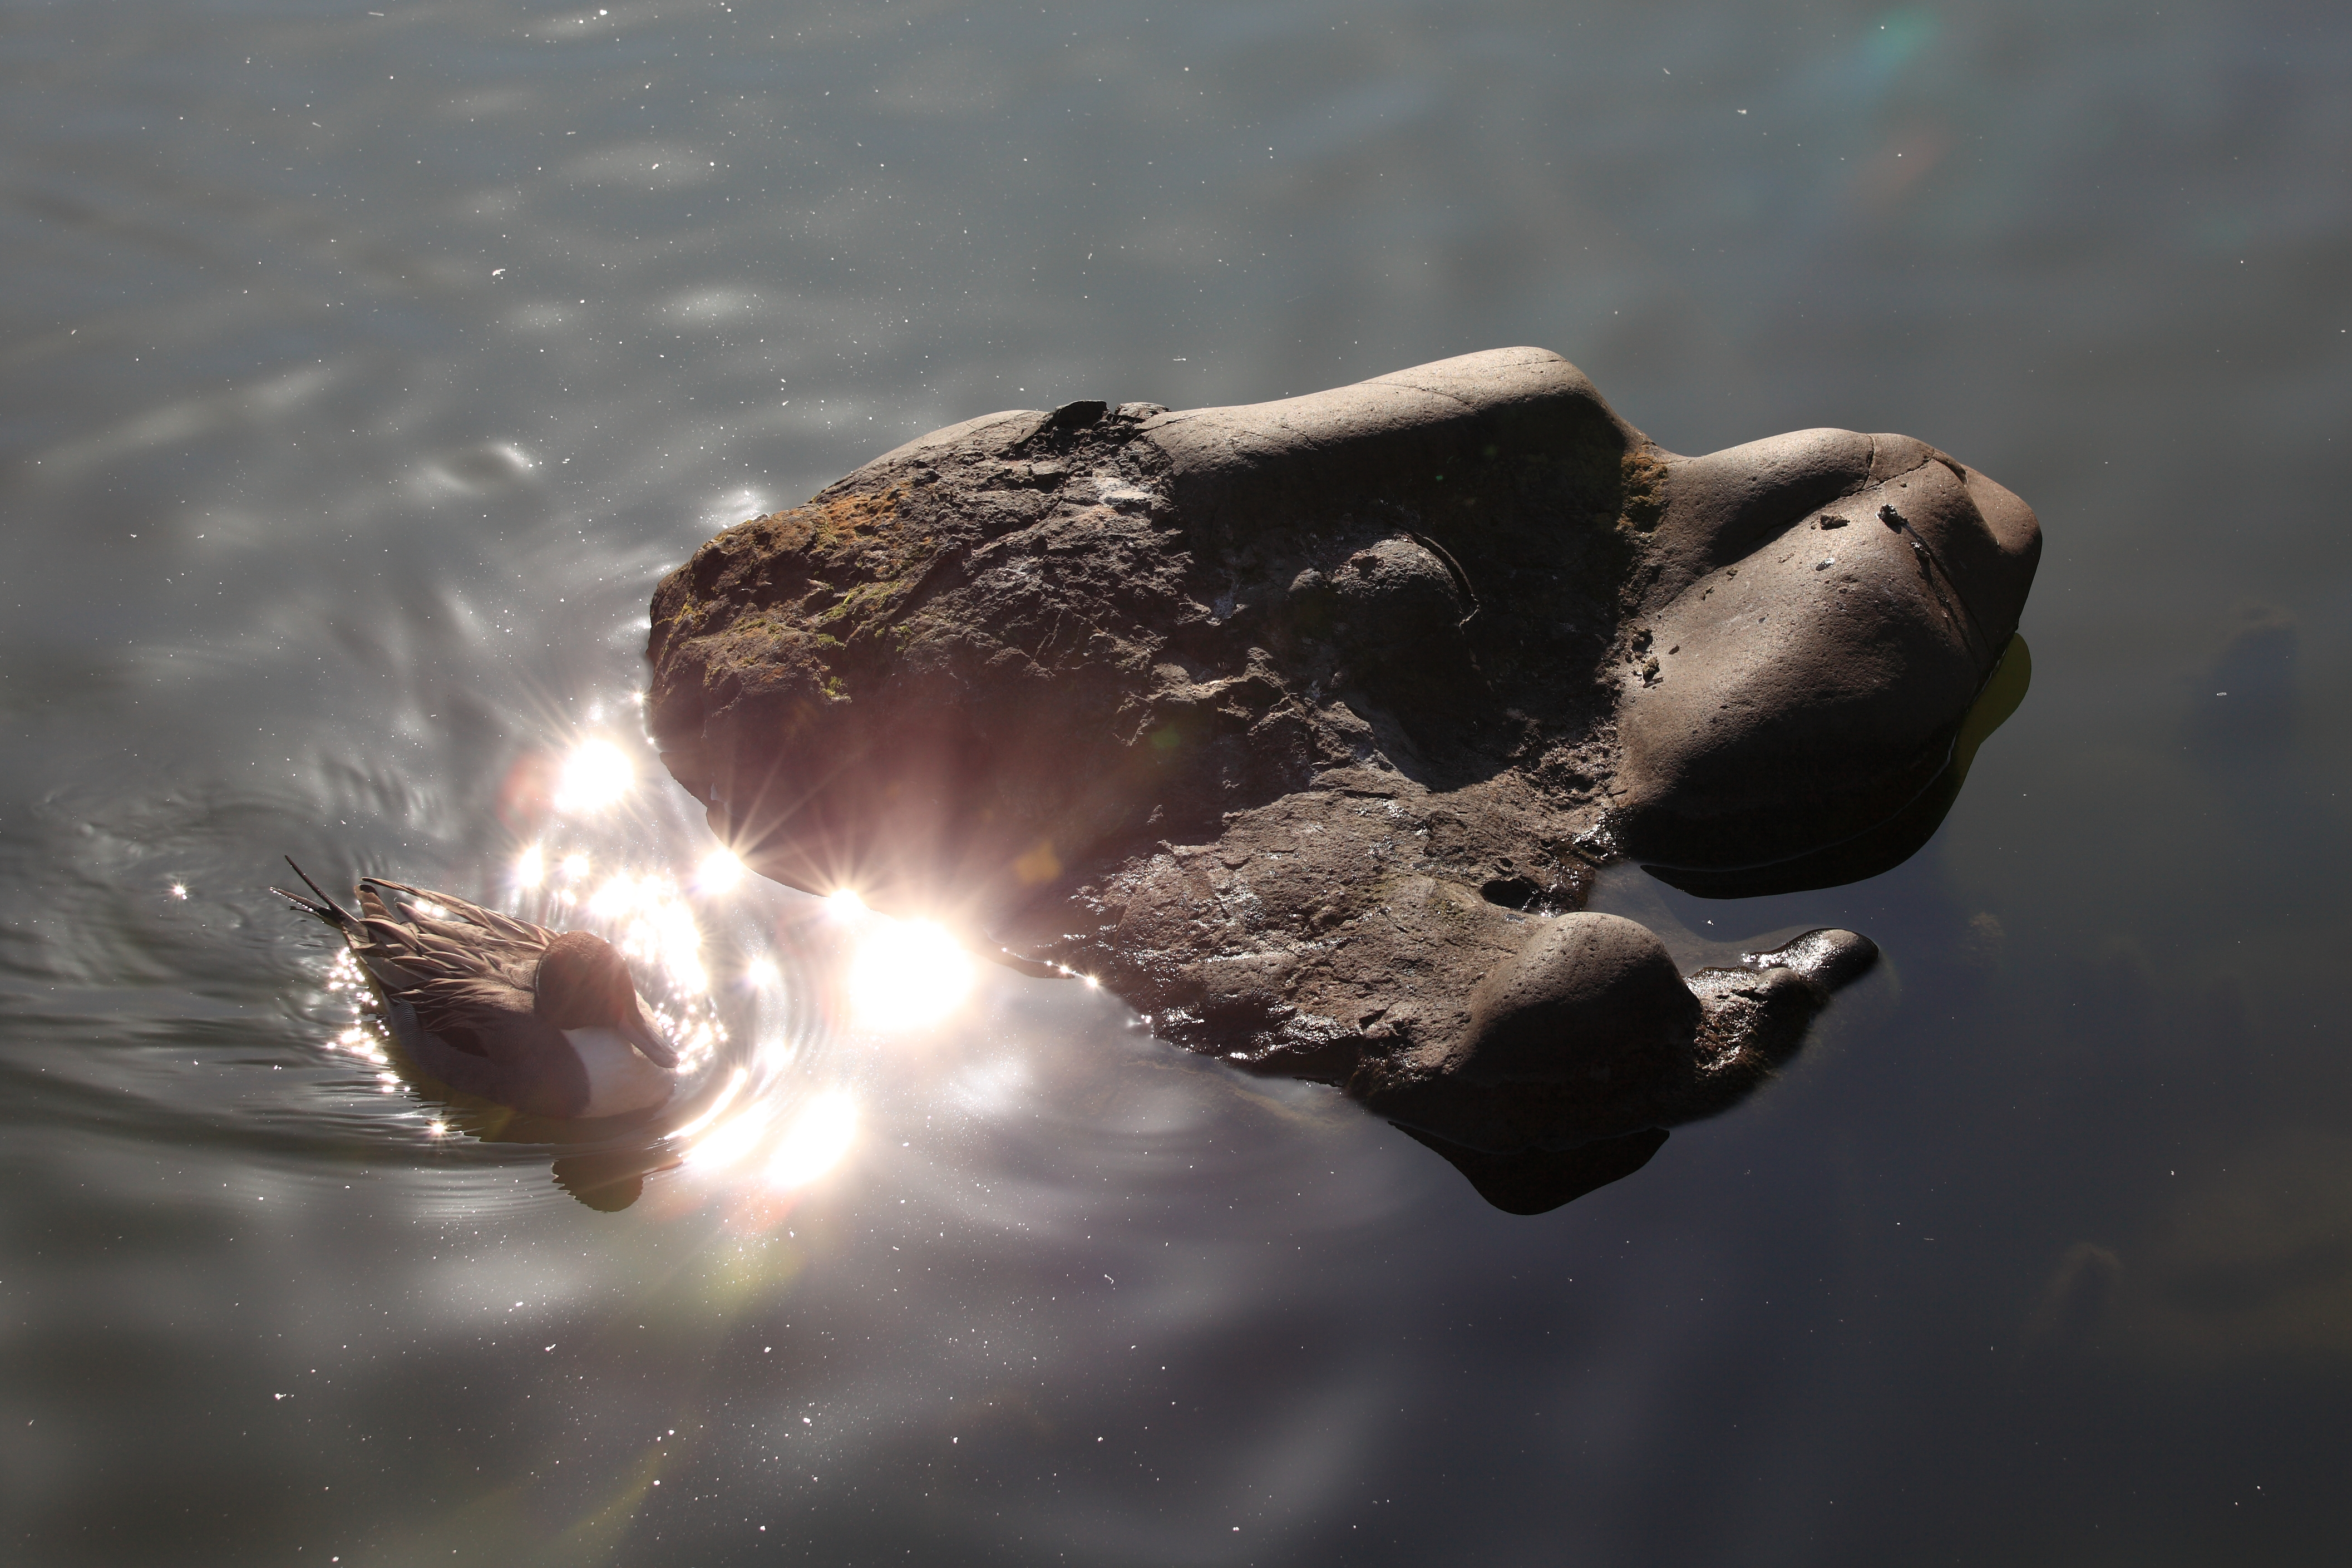
sea, water, nature, sunlight, wildlife, underwater, reflection, high, rocks, 5d, hires, markii, hi, res, resolution, macro photography